Hari Ghosher Gowal

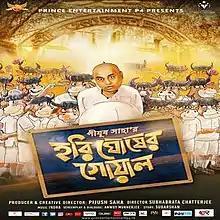

Hari Ghosher Gowal is a horror-comedy Bengali film produced by Pijush Saha and directed by Subhabrata Chaterjee, the film features newcomers and Srija in lead roles. It was released on 29 November 2019. This film, presented by Prince Entertainment P4, revolves around a boys hostel.